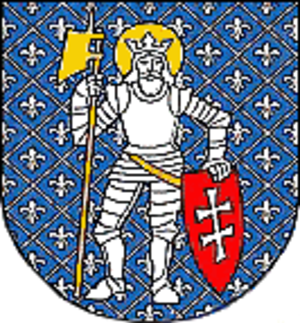
Rajec est une ville de la région de Žilina, en Slovaquie.